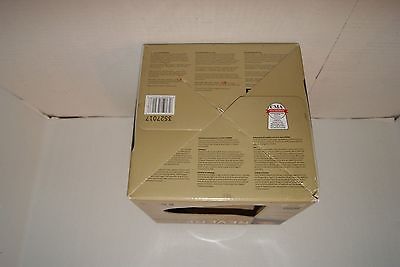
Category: kettle